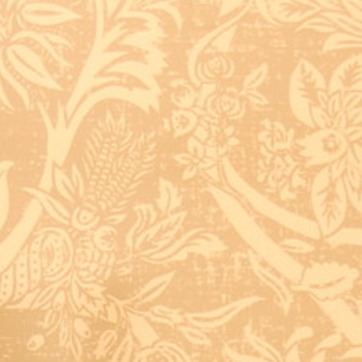
Material: wallpaper